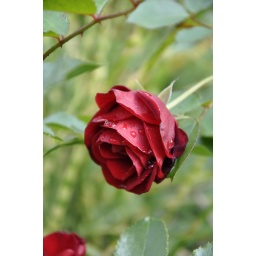
One of our nice red roses in our garden.